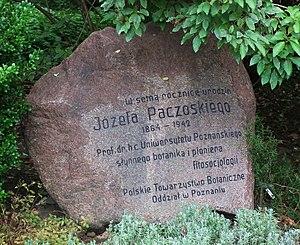
Józef Konrad Paczoski armoiries Jastrzębiec est un éminent botaniste polonais à l'origine du terme « phytosociologie » et l'un des fondateurs de cette branche de la botanique.